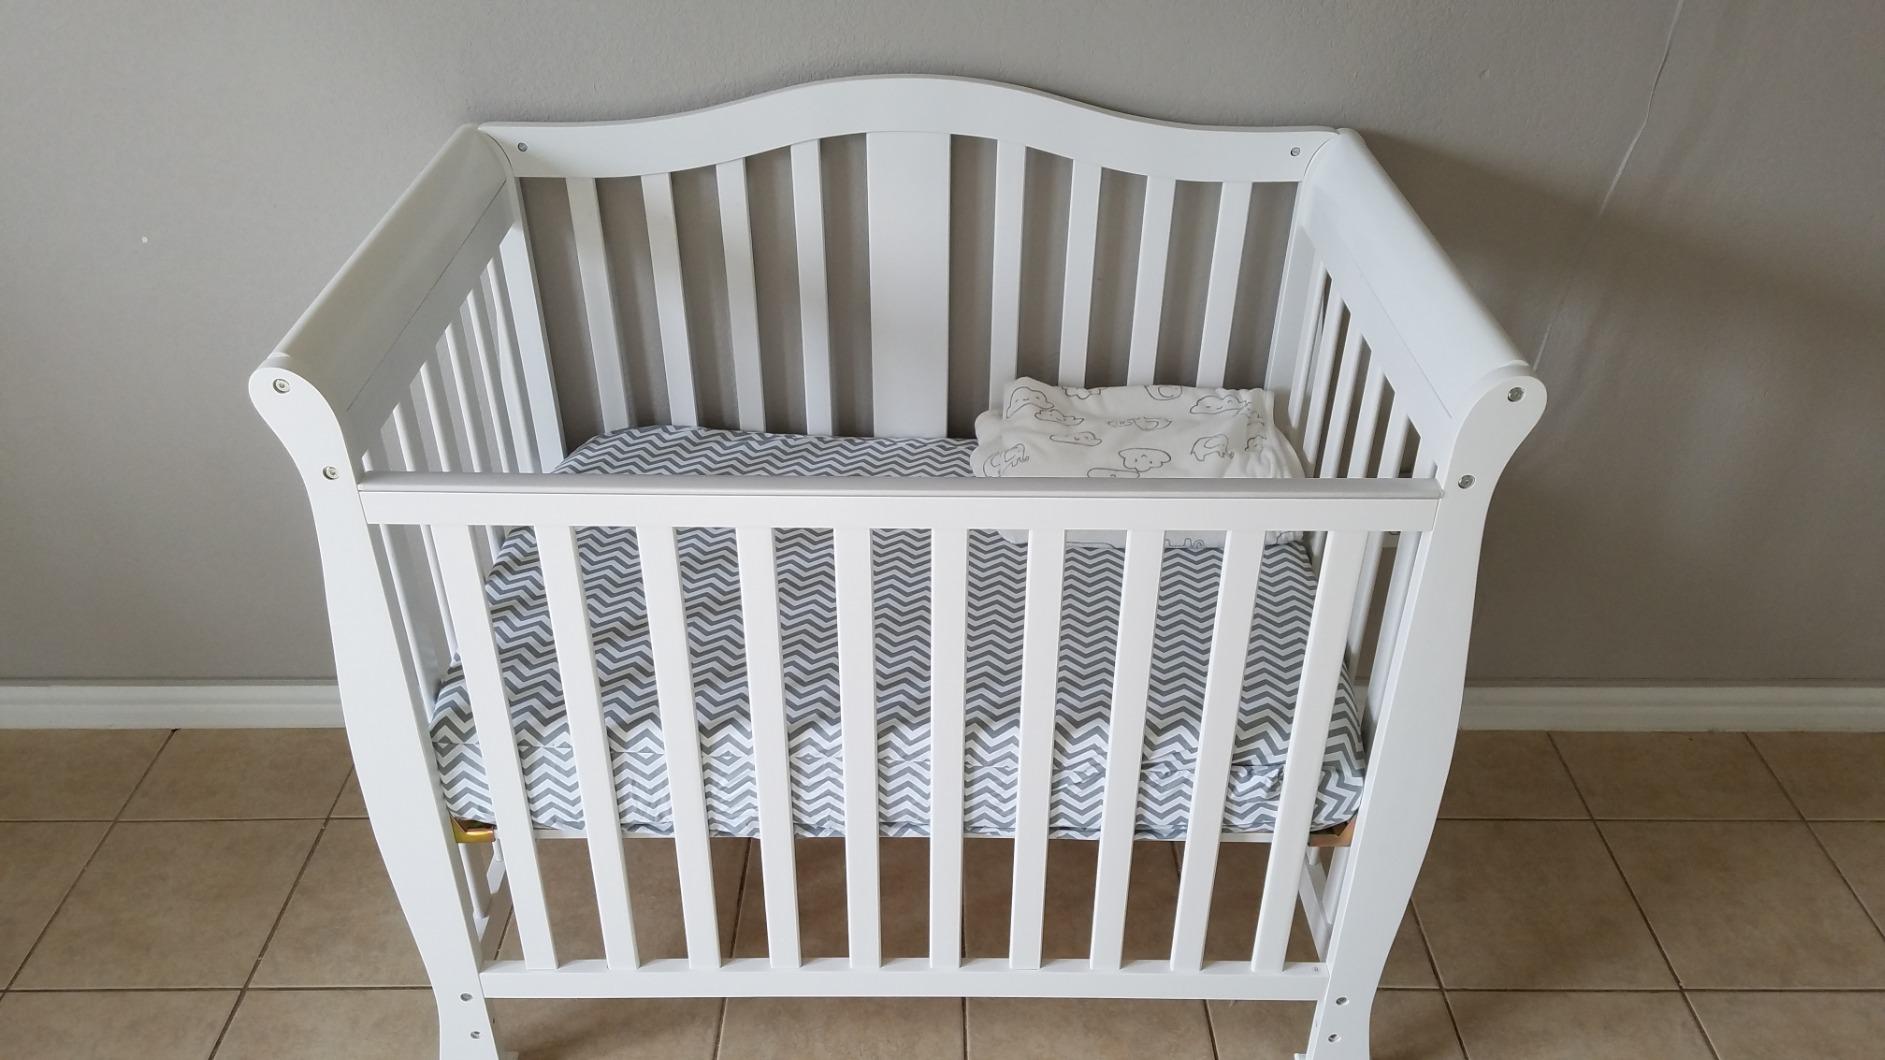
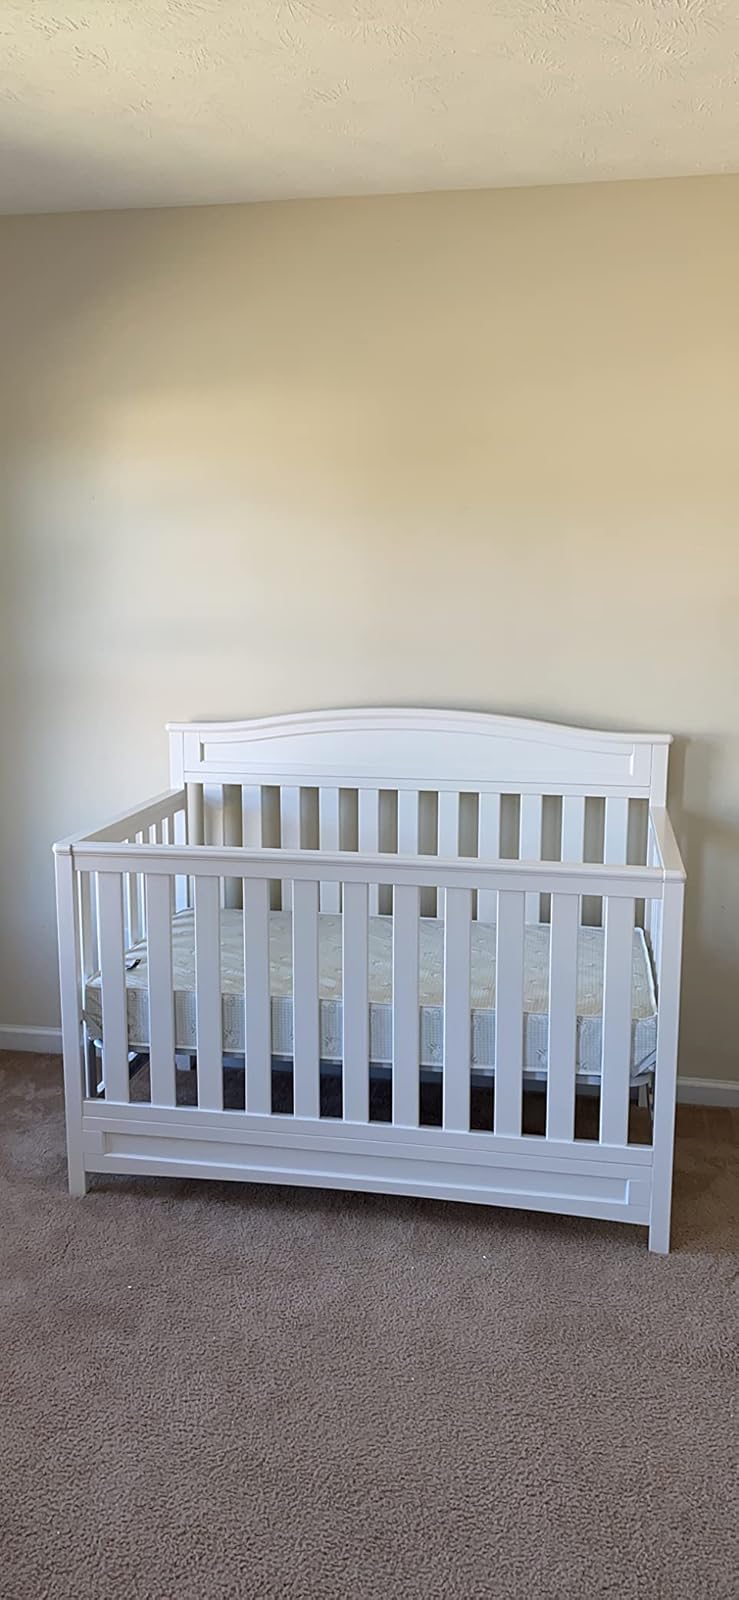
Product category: products_crib
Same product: no